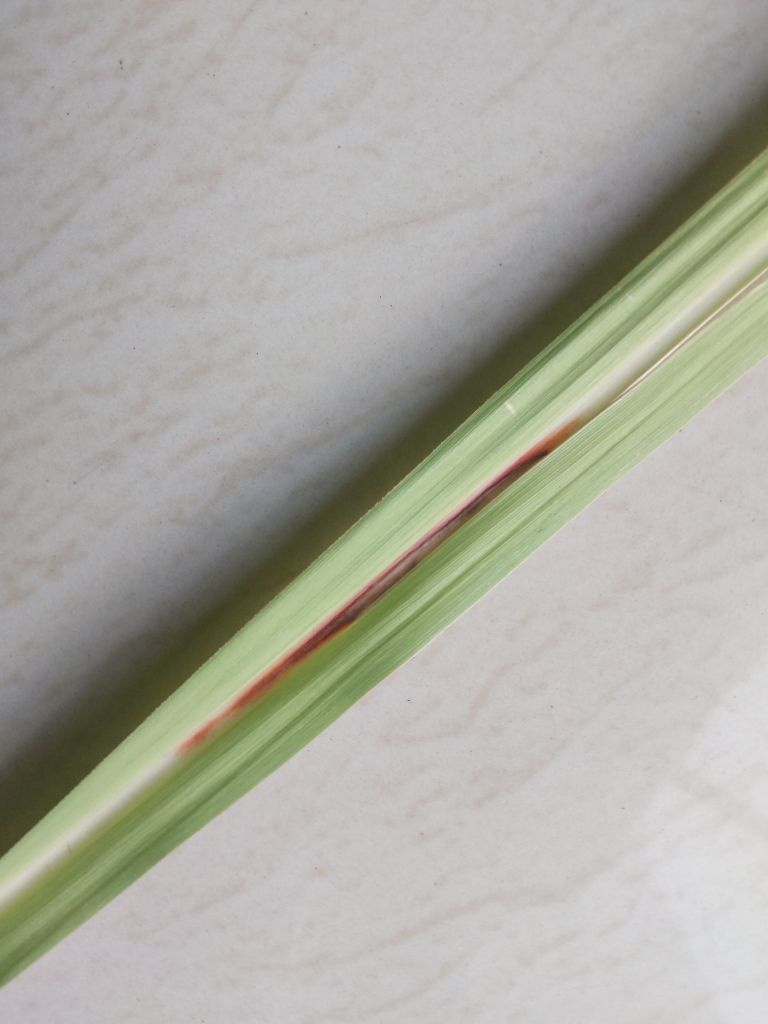
Label: Brown Spot